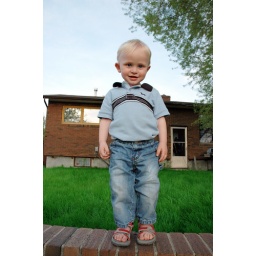
Here the little man is standing on the wall in the back yard.